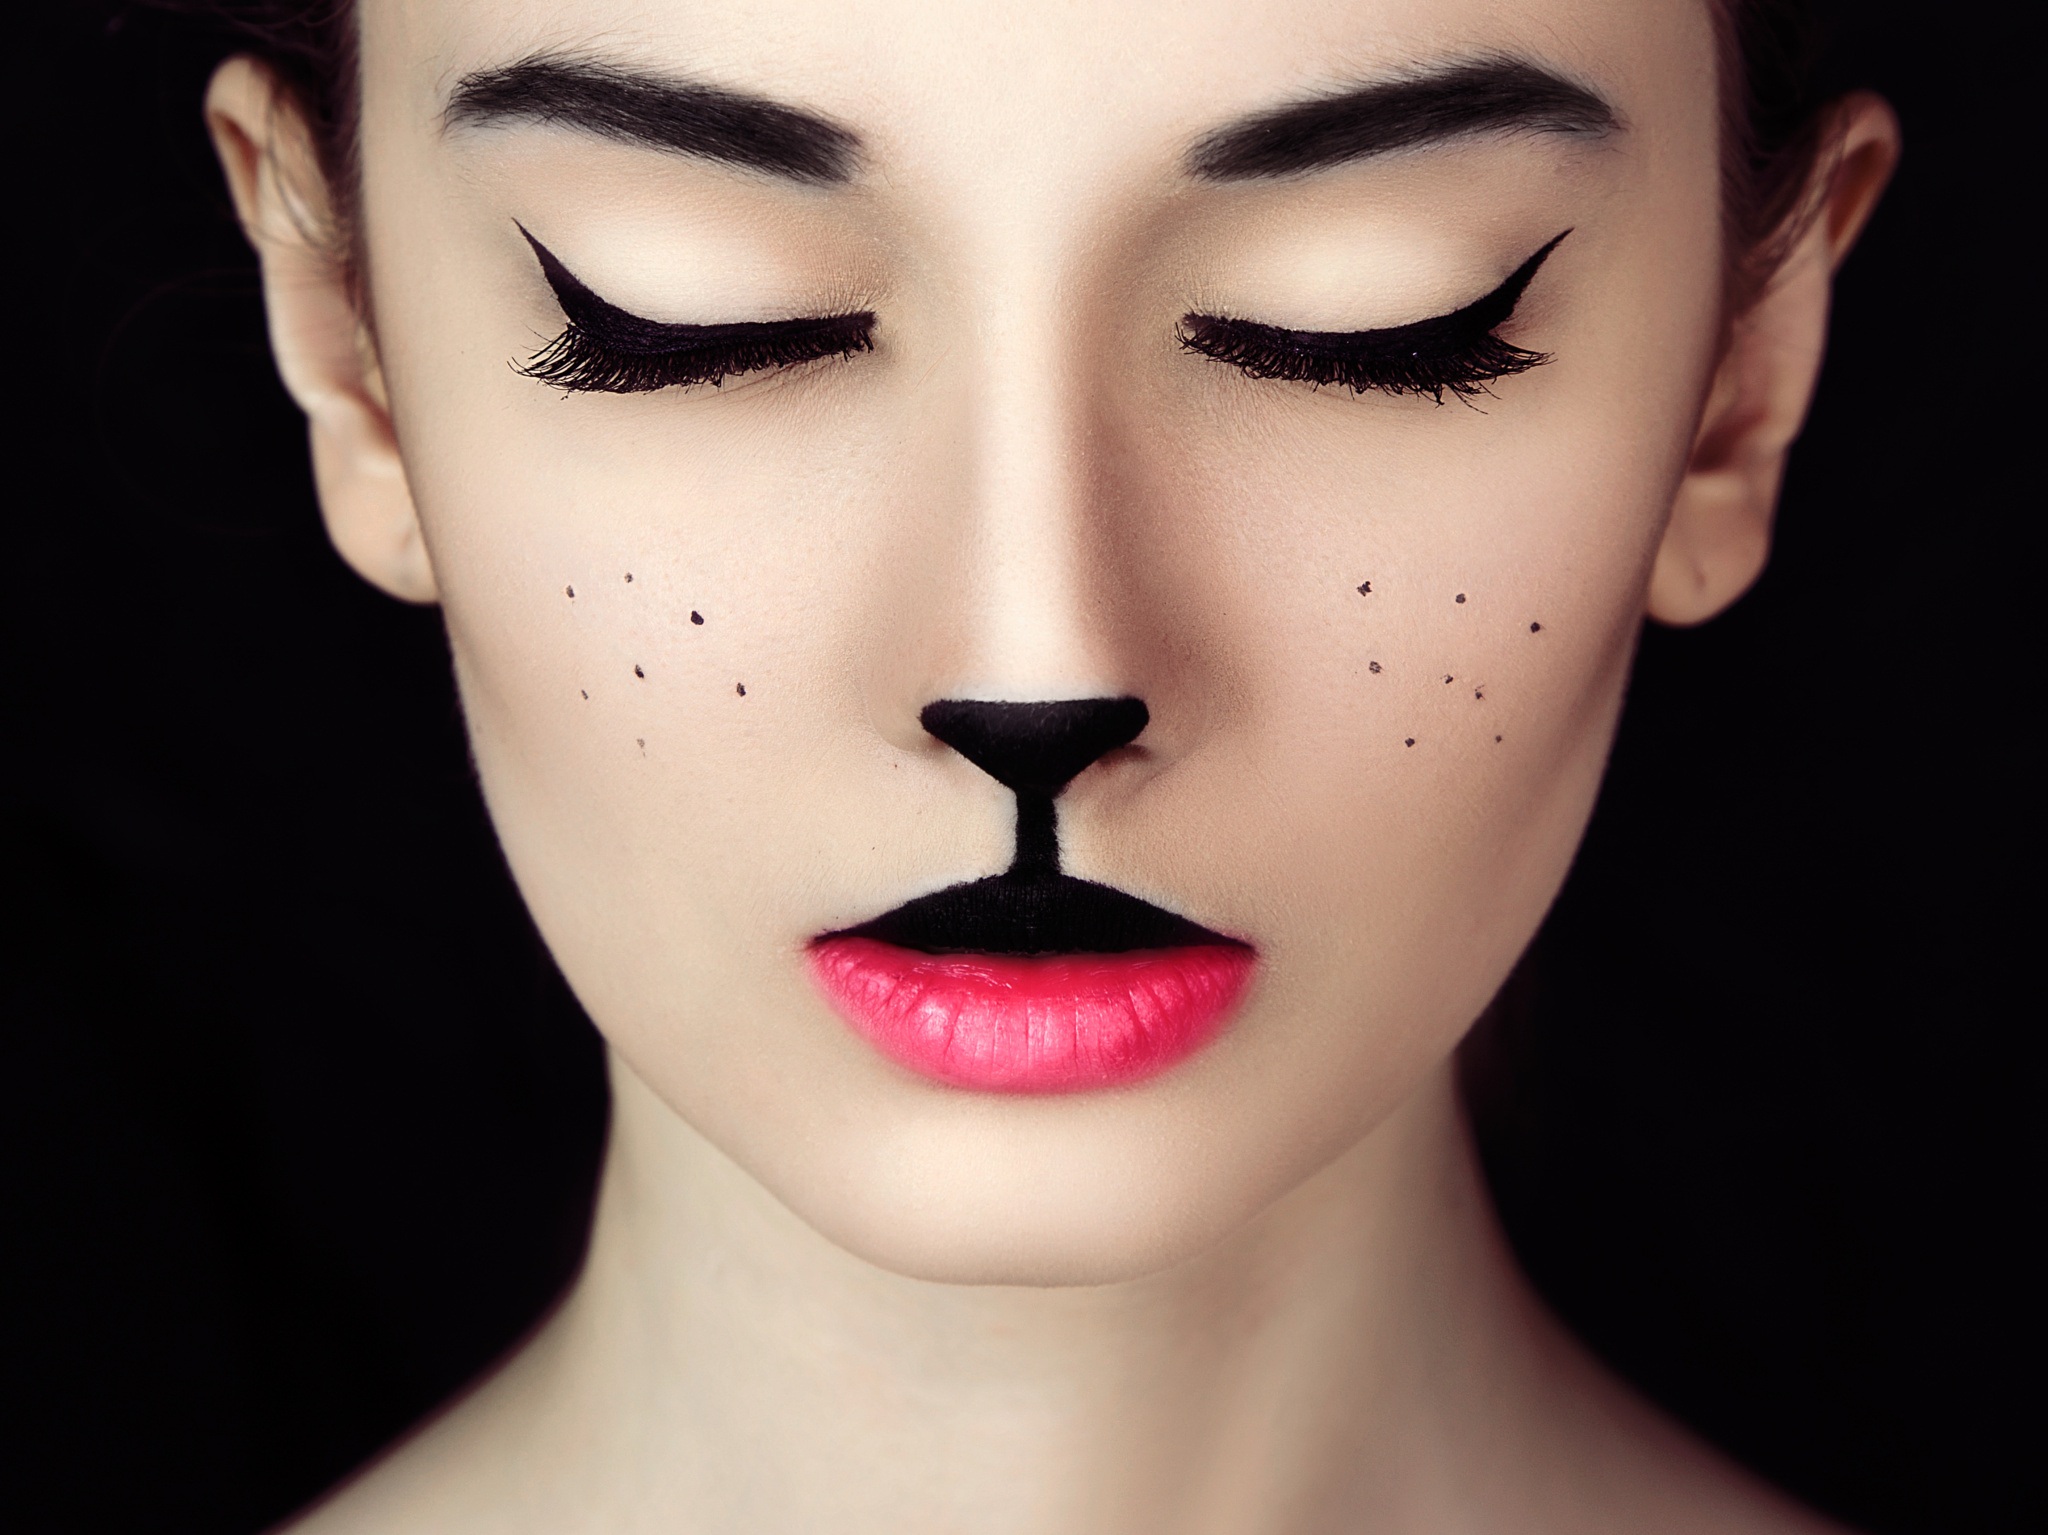
girl, portrait, model, red, kitten, cat, color, fashion, black, pink, lip, makeup, eyebrow, mouth, eyelash, close up, human body, face, nose, cheek, eye, head, skin, beauty, organ, cosmetics, catwoman, eyelash extensions